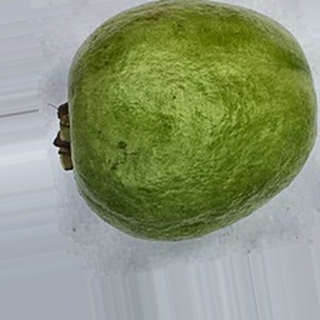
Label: healthy_guava